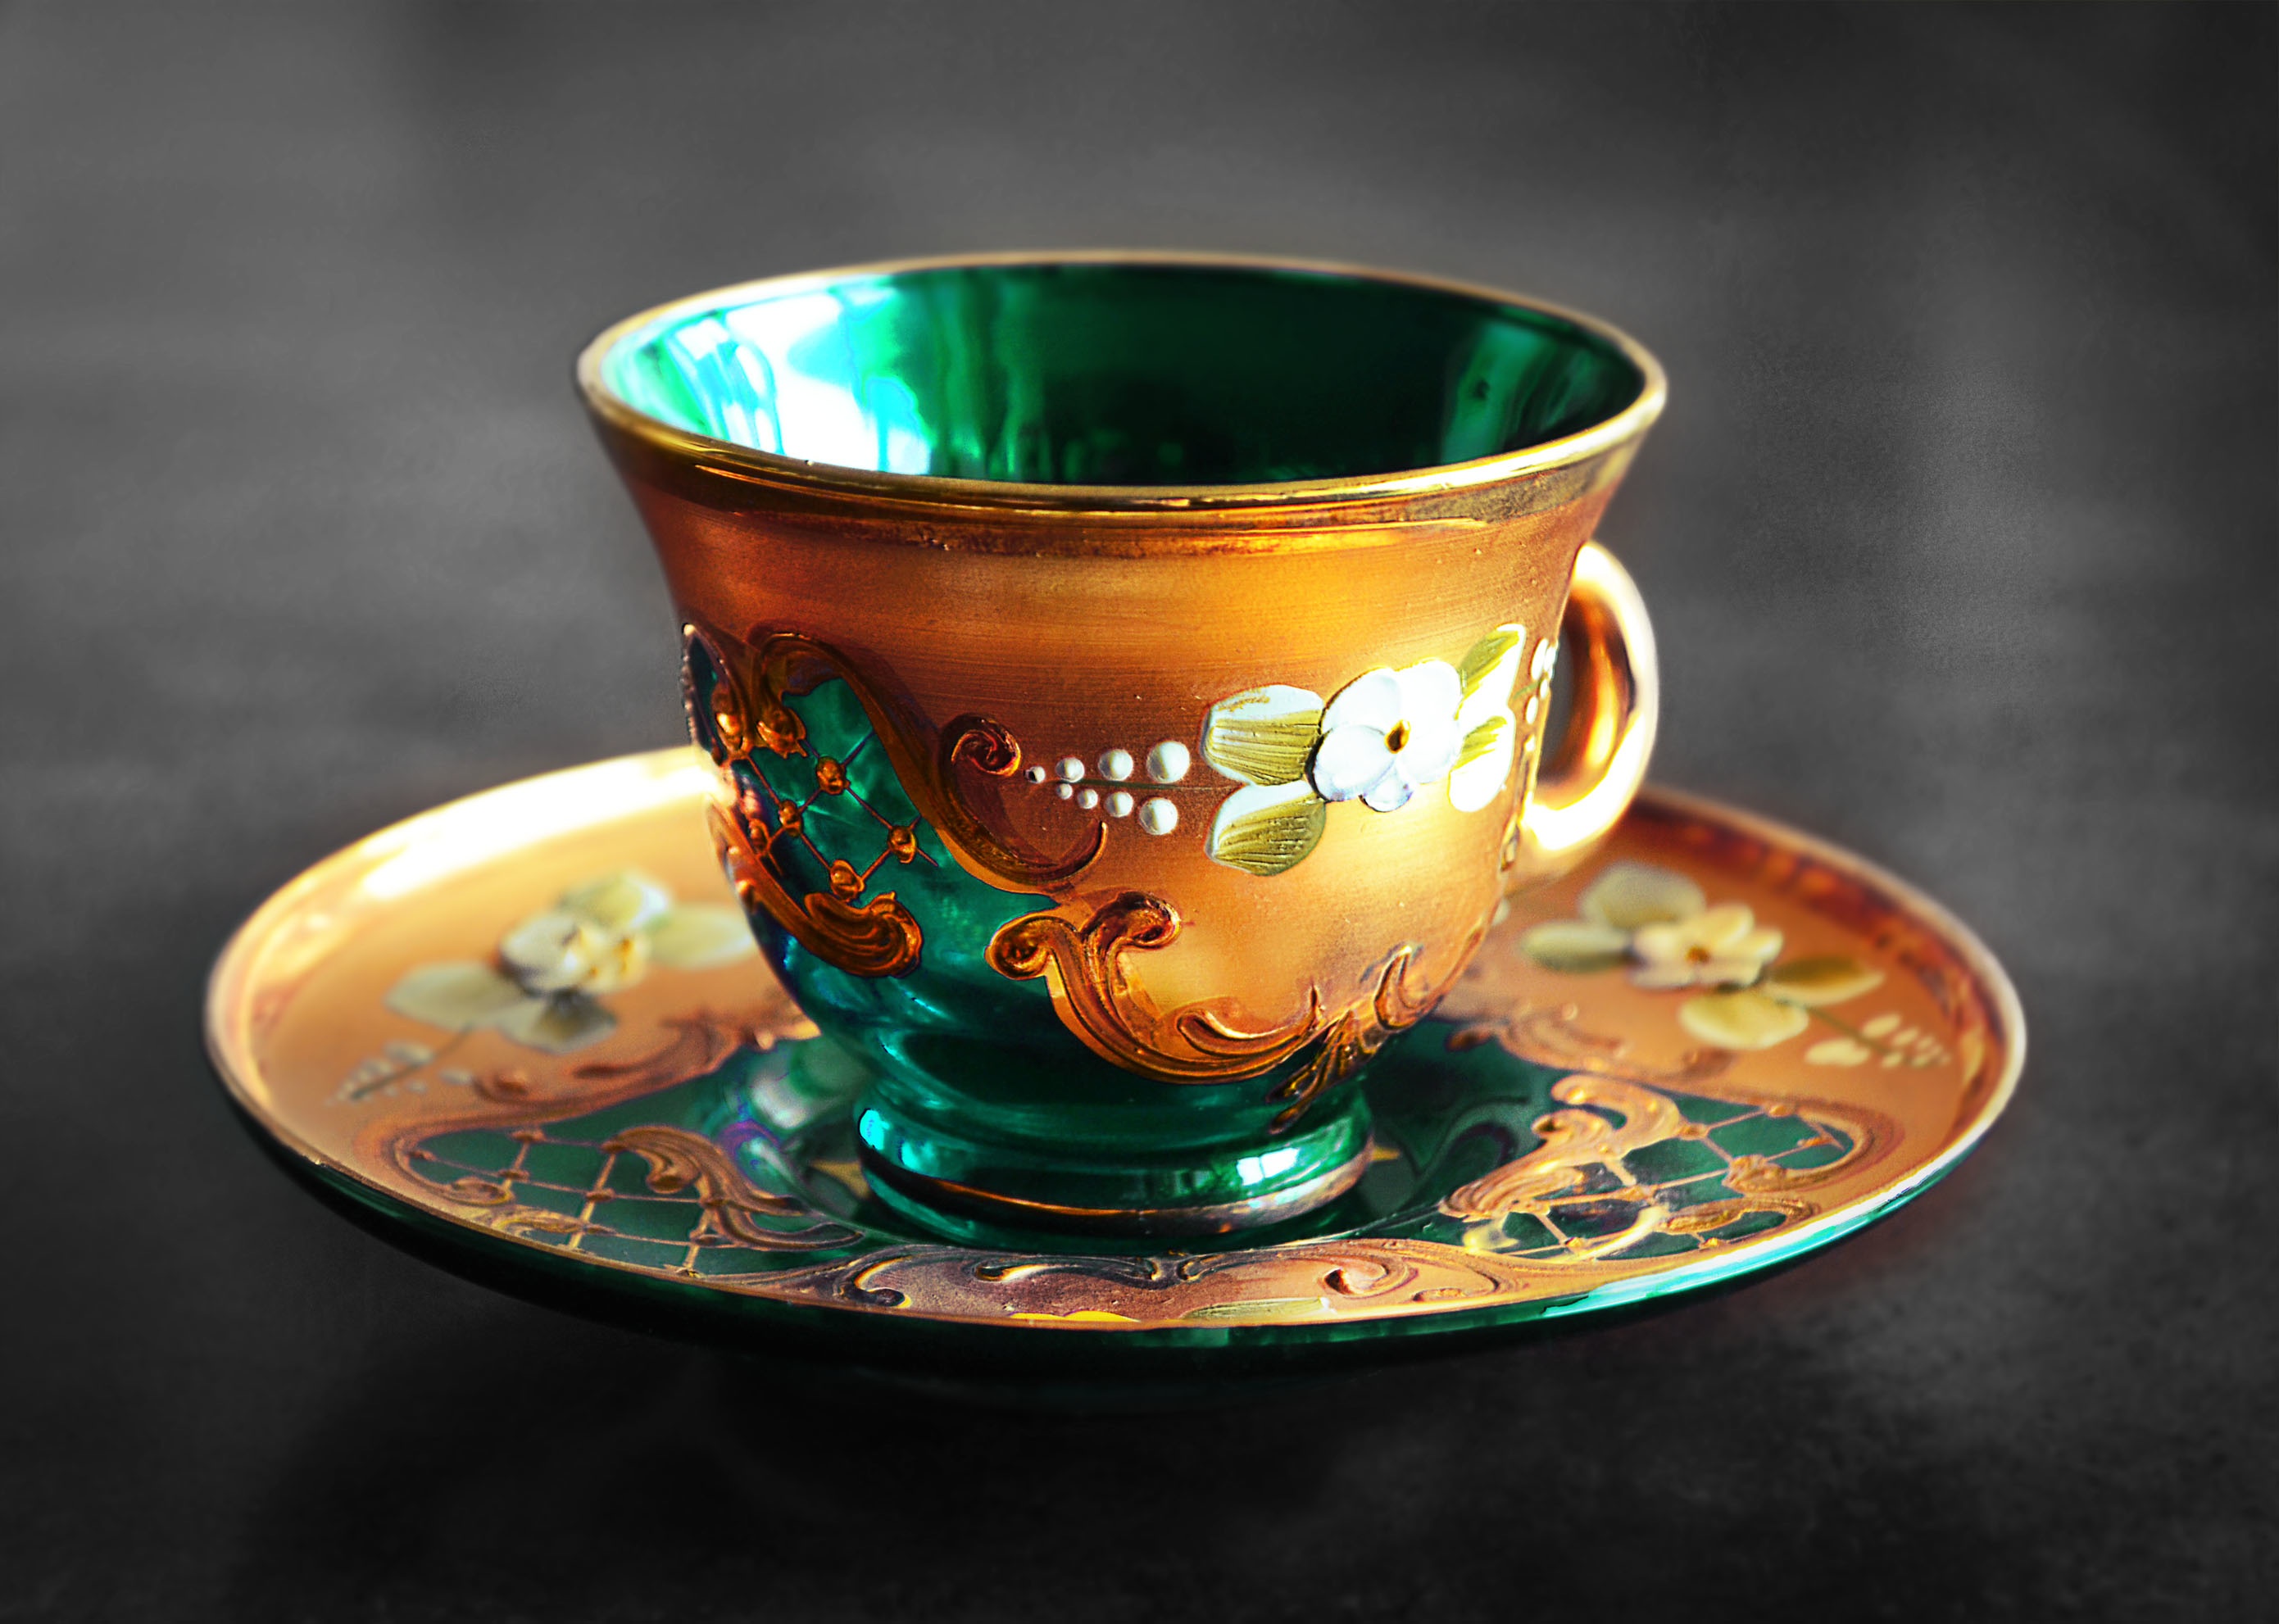
glass, cup, saucer, ceramic, mug, coffee cup, tableware, material, porcelain, drinkware